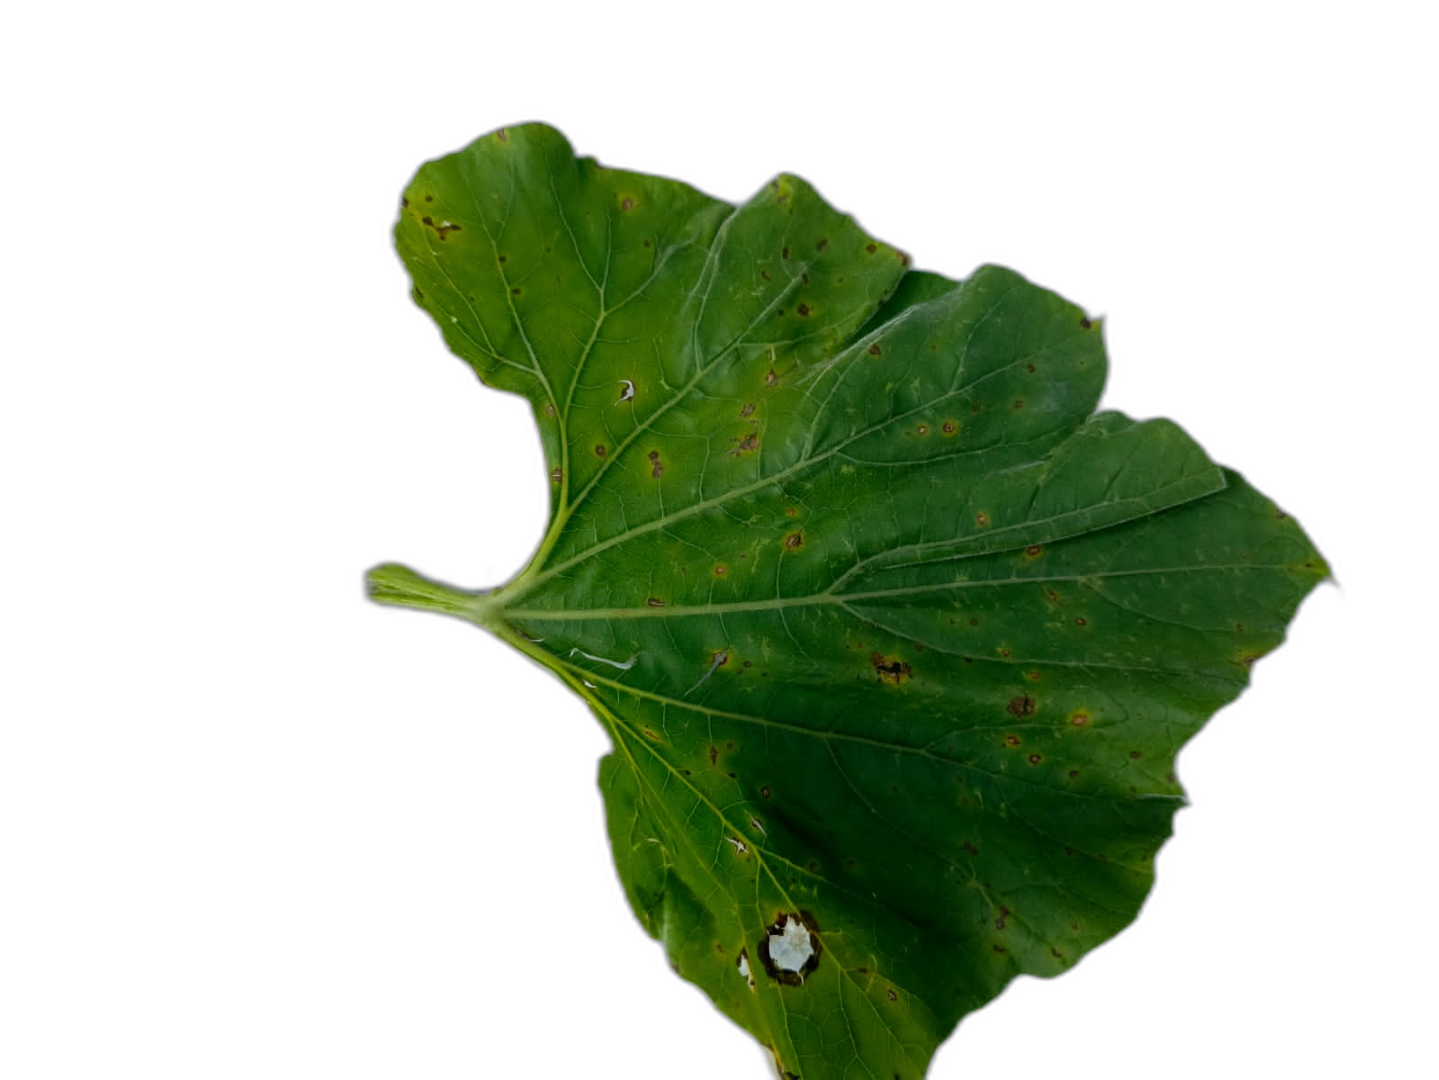
Crop: Bottle Gourd
Label: Alternaria_Leaf_Blight